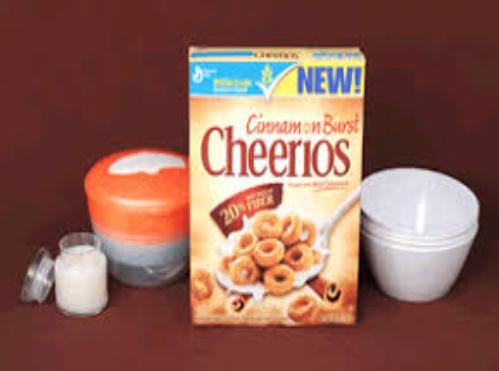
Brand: Cinnamon Burst Cheerios
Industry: Food